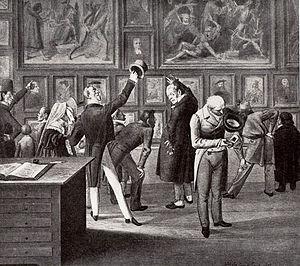
Les musées de Bâle sont un ensemble de musées regroupés dans la ville de Bâle et sa proche région. Ils couvrent une vaste palette de collections principalement consacrées aux beaux-arts. Les collections abritent de nombreuses œuvres d’importance internationale. Avec au moins trois douzaines d’établissements, collections culturelles des villages périphériques non incluses, la densité de musées est particulièrement élevée comparée à celle de régions urbaines de taille similaire. Quelque un million et demi de visiteurs affluent chaque année.